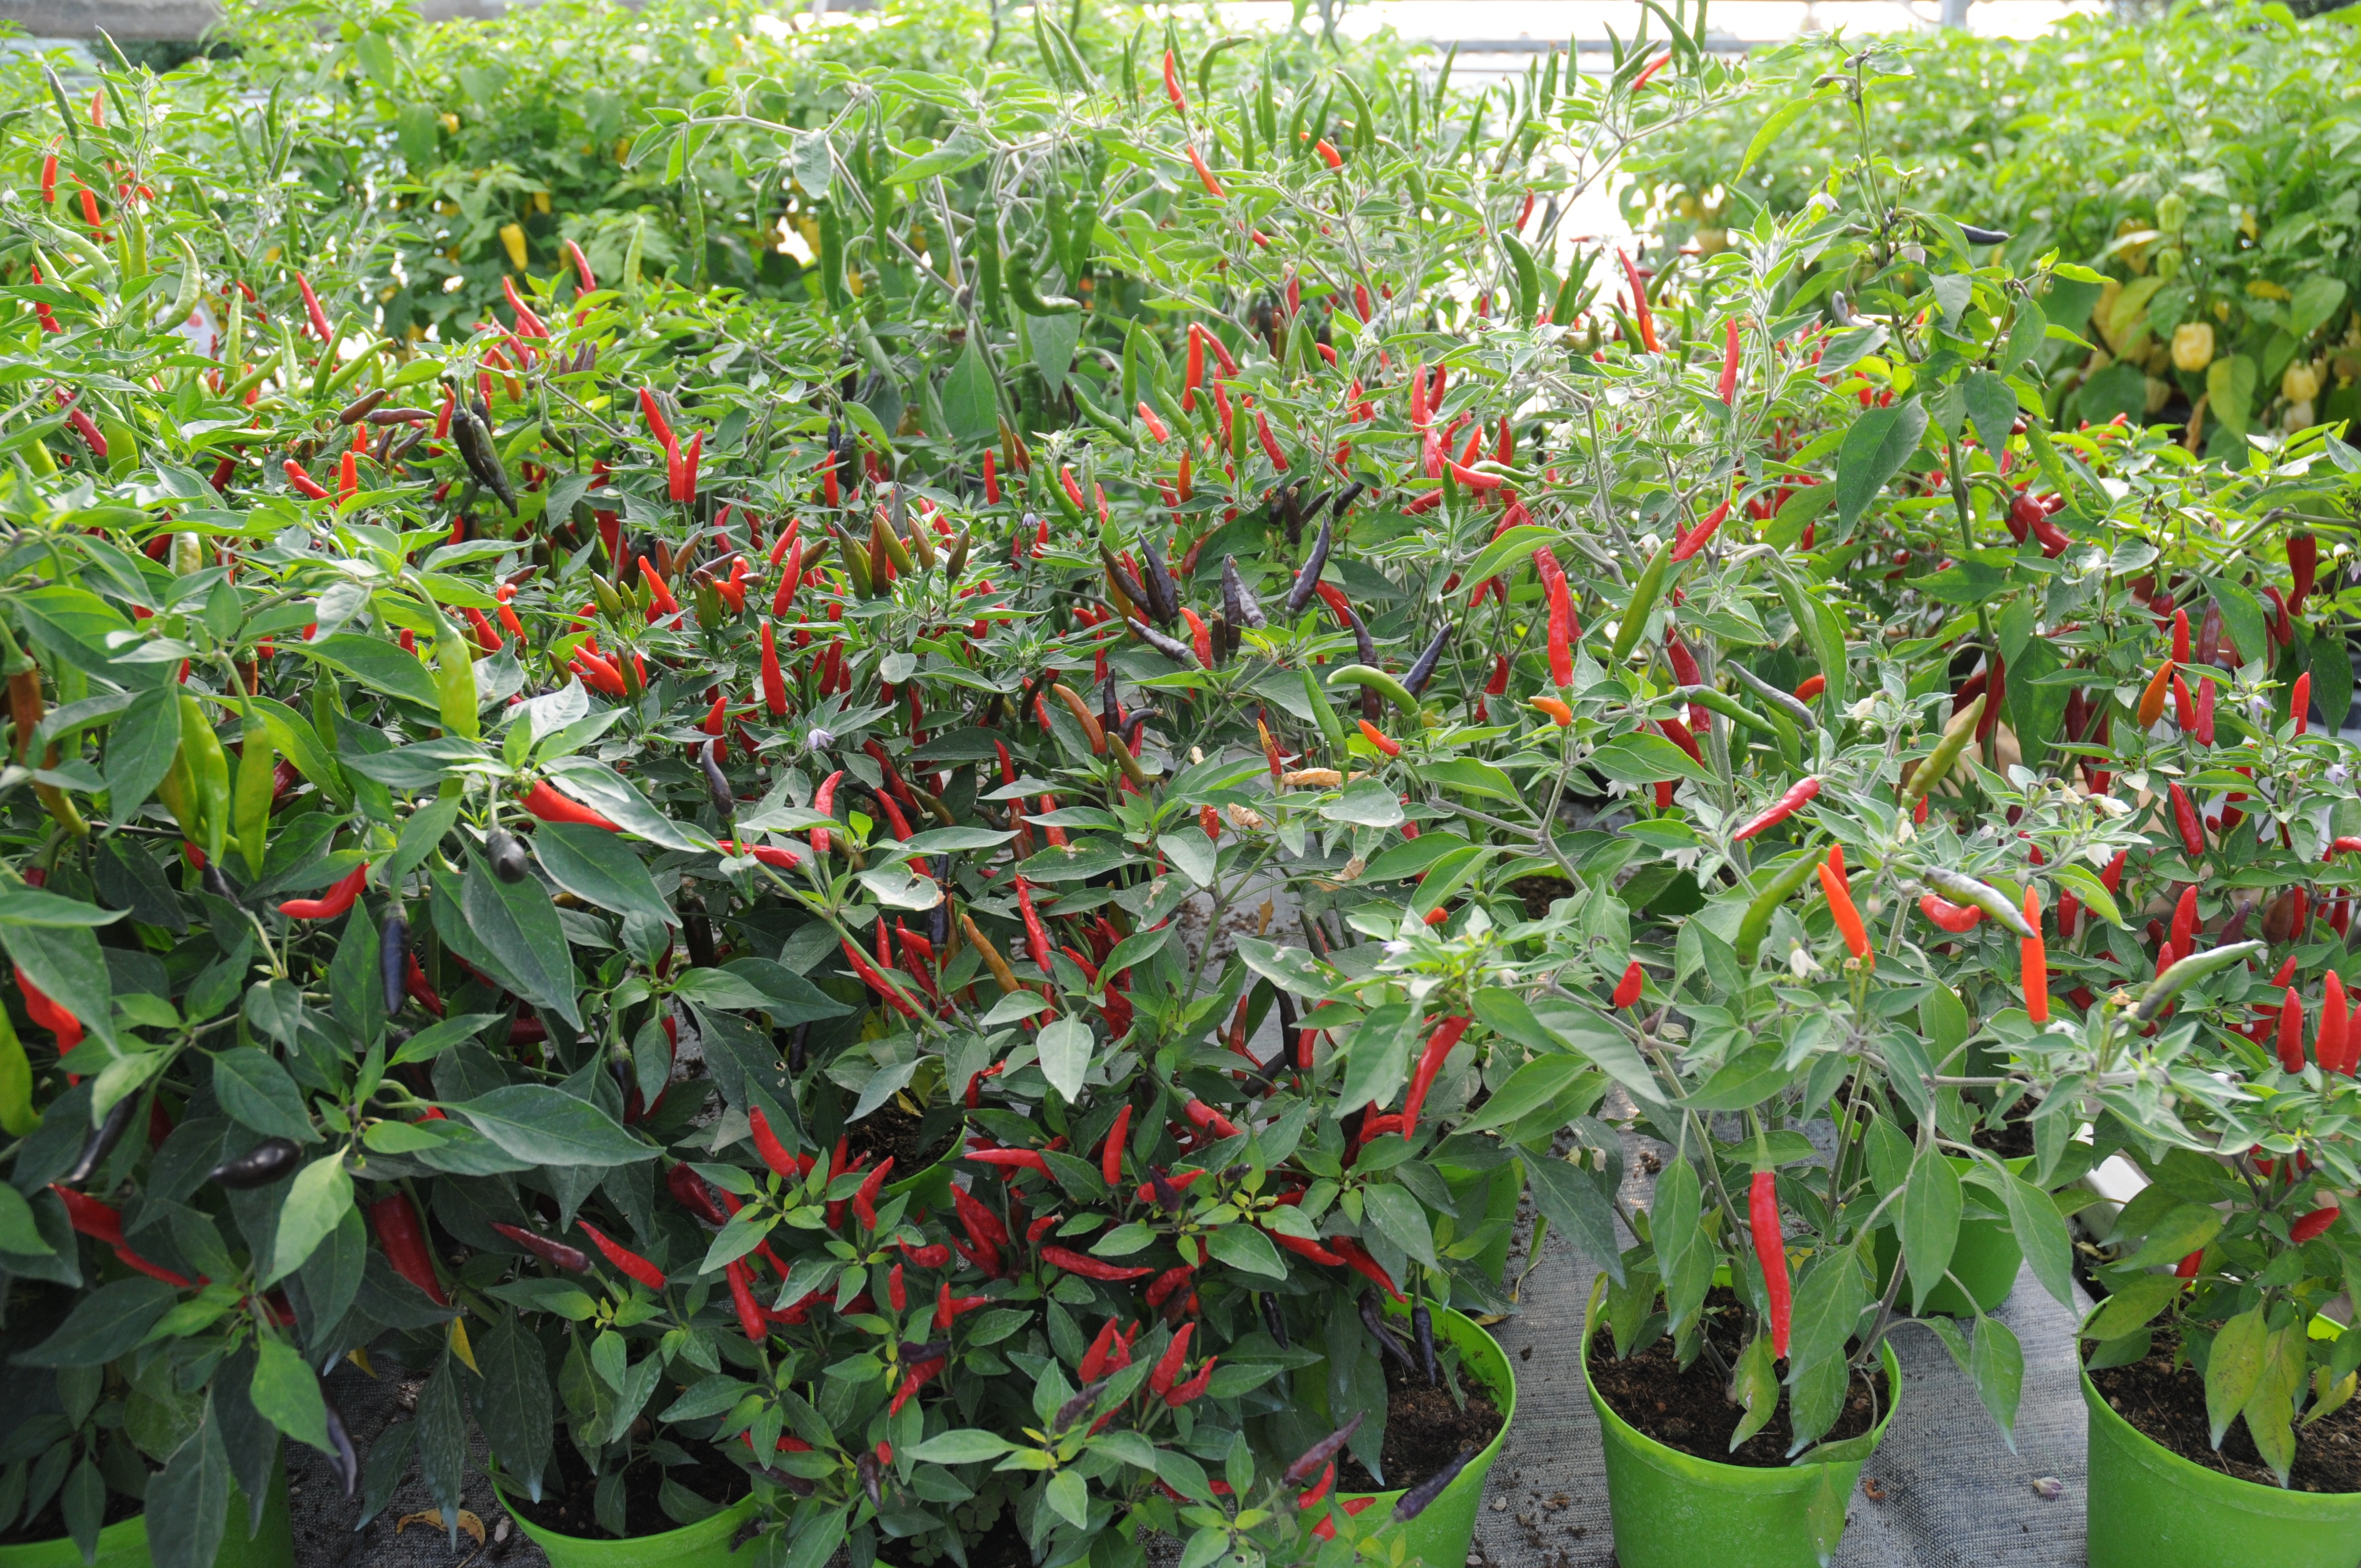
plant, fruit, flower, food, produce, evergreen, shrub, serra, flowering plant, chilli peppers, woody plant, land plant, bird's eye chili, tongue of fire